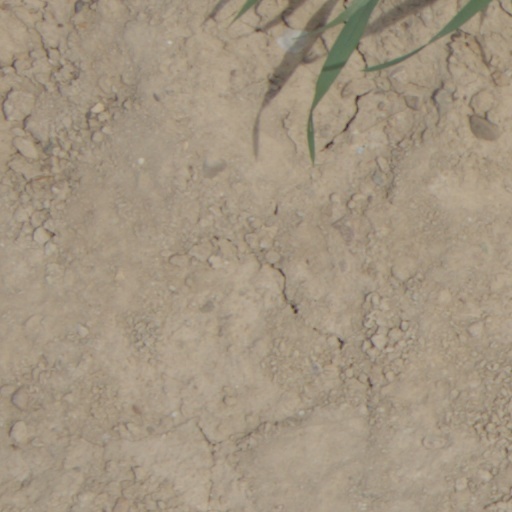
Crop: wheat